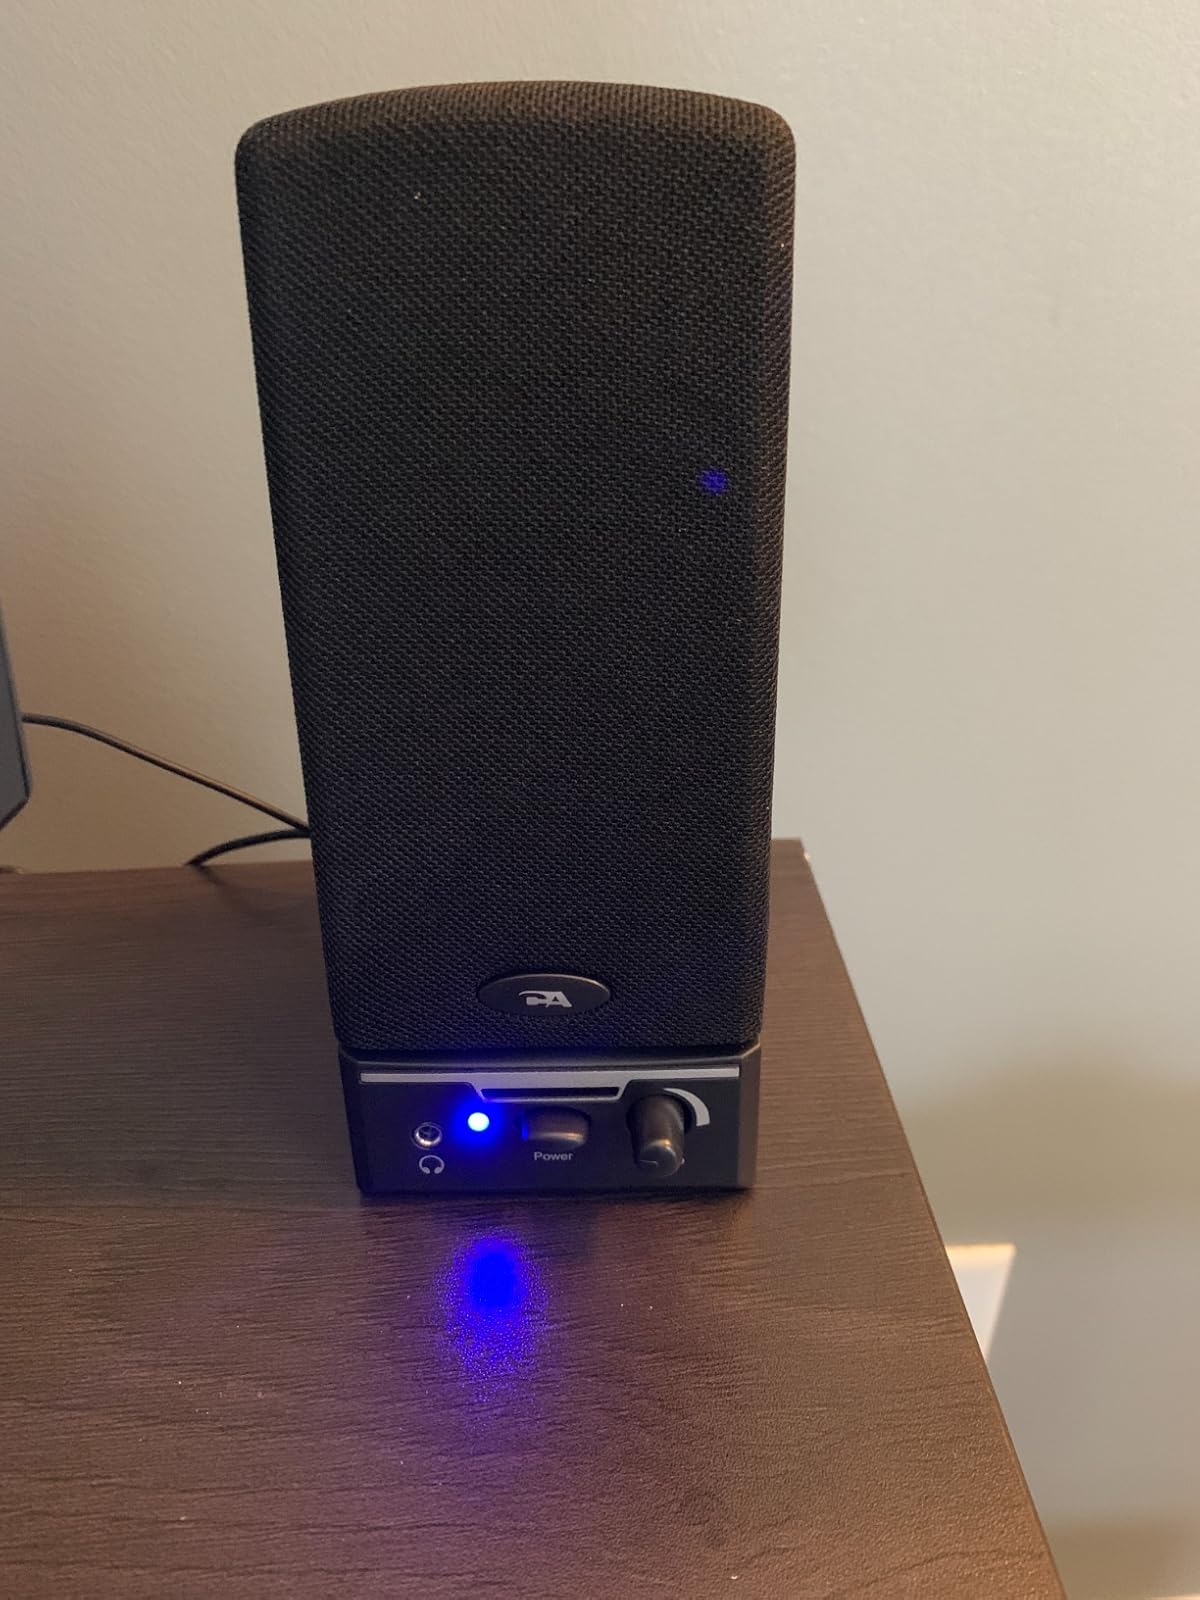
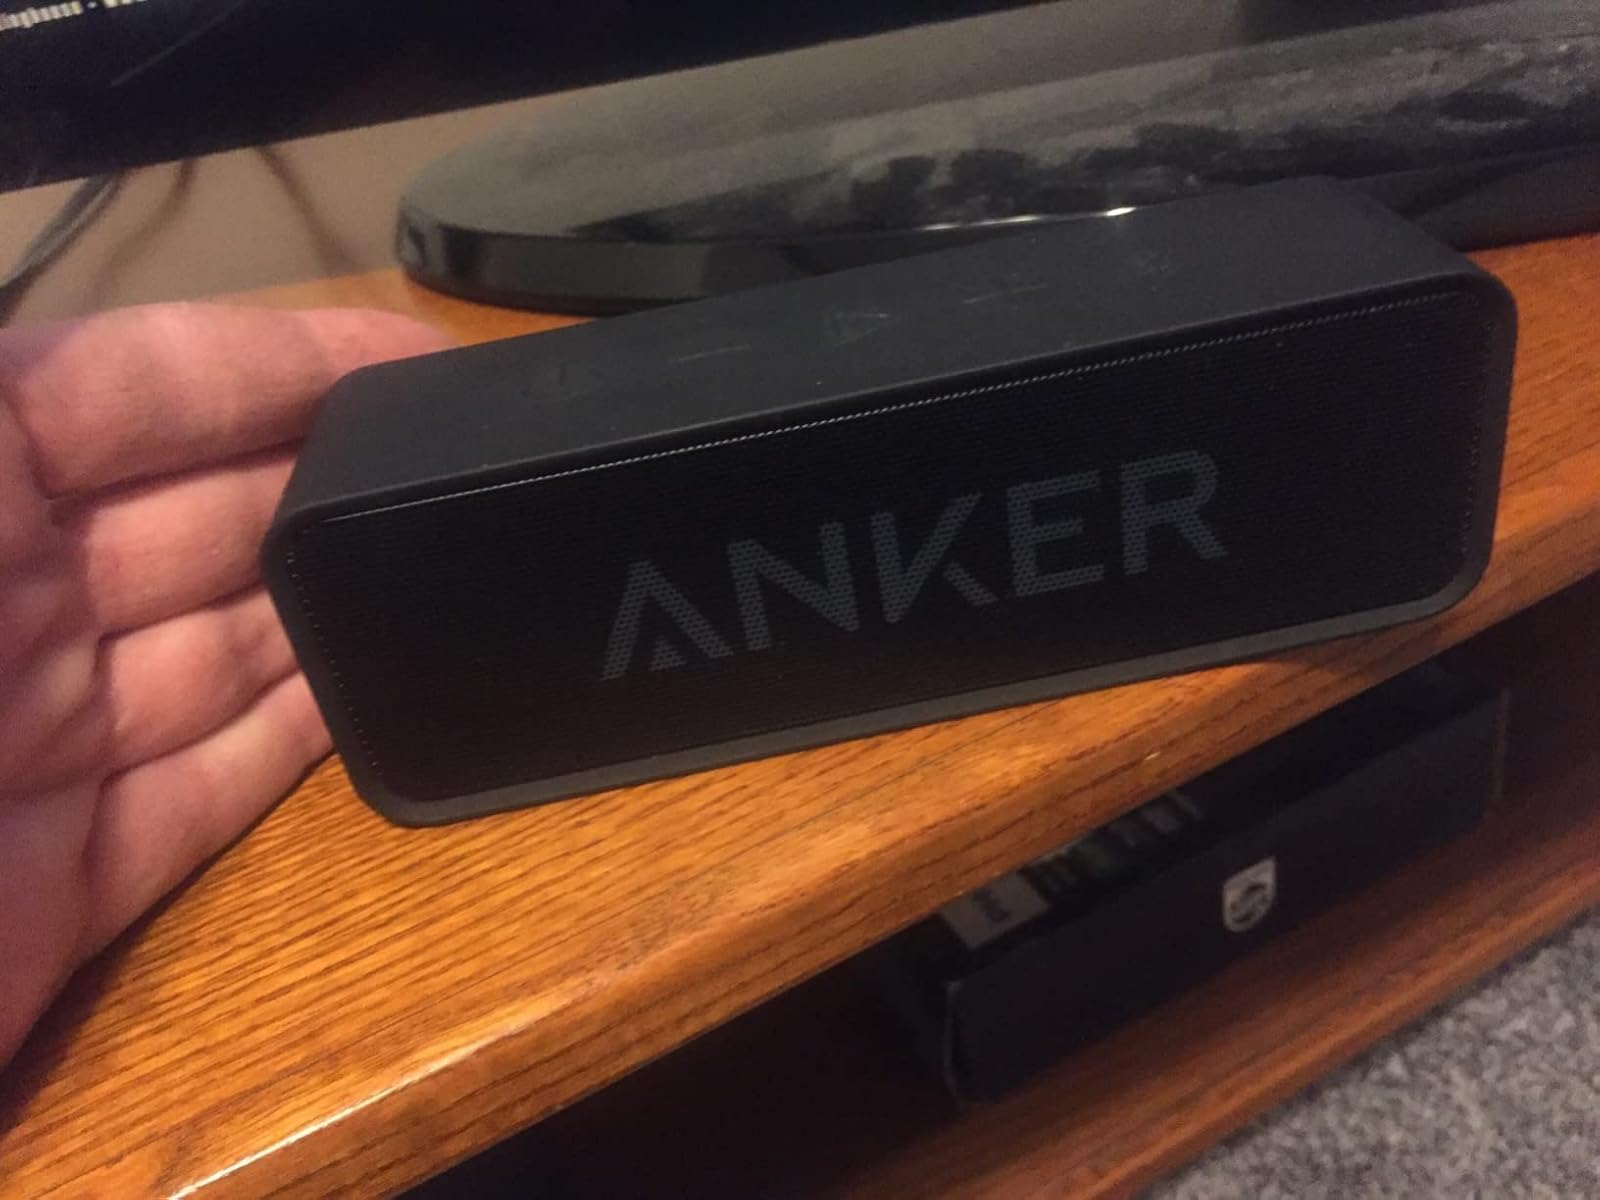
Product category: speaker
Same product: no